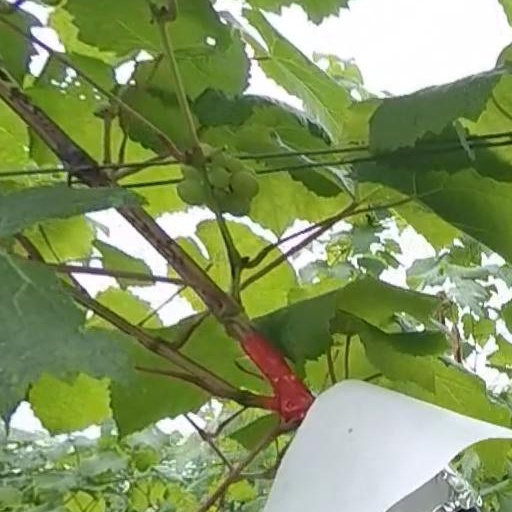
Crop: grape